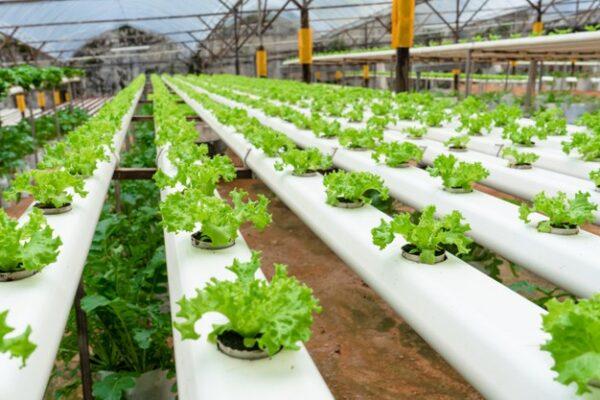
Mfumo wa kilimo wa [cs]hydroponic[cs]. Uwezekano mkubwa wa[cs]lettuce[cs] ndani ya chafu. Mimea midogo ya kijani kibichi imepandwa, kwenye mabomba meupe yenye matundu, ikipokea virutubisho kupitia maji badala ya udongo. Mistari mirefu ya mabomba inaenea ndani ya chafu, ikionyesha operesheni kubwa na iliyopangwa.